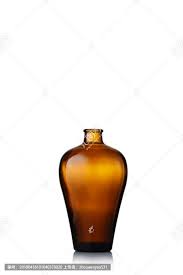
Waste category: glass